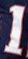
Number: 1